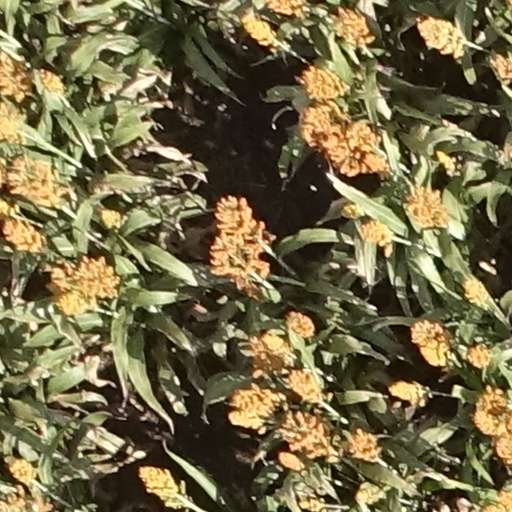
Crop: sorghum